Tobias Verhaecht

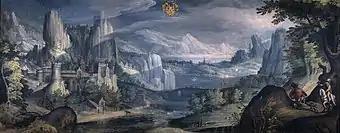
"Alpine Landscape"

Tobias Verhaecht (1561–1631) was a painter from Antwerp in the Duchy of Brabant who primarily painted landscapes. His style was indebted to the mannerist world landscape developed by artists like Joachim Patinir and Pieter Bruegel the Elder. He was the first teacher of Pieter Paul Rubens.